Vítor Gaspar

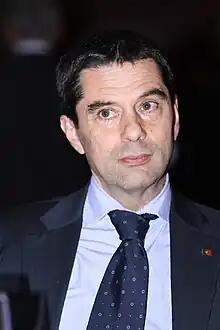
Gaspar in 2012

Vítor Louçã Rabaça Gaspar (born 9 November 1960), is a Portuguese economist and former politician, who served as Minister of Finance and Minister of State in the XIX Constitutional Government of Portugal from 21 June 2011 until his resignation on 2 July 2013.